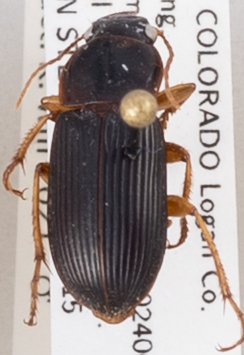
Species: Harpalus pensylvanicus
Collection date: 2020-07-15
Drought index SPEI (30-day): -1.93
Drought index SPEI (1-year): -1.22
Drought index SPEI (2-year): -0.24